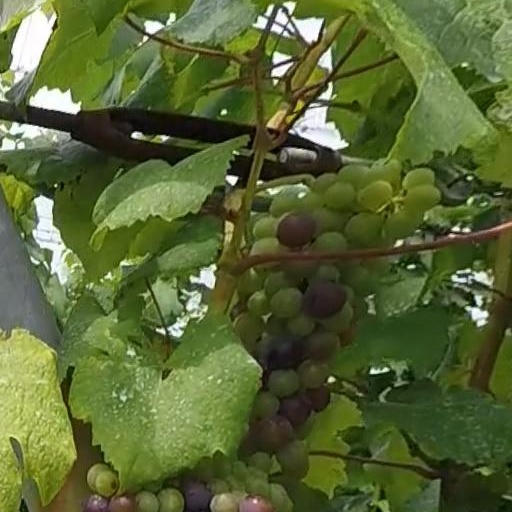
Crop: grape